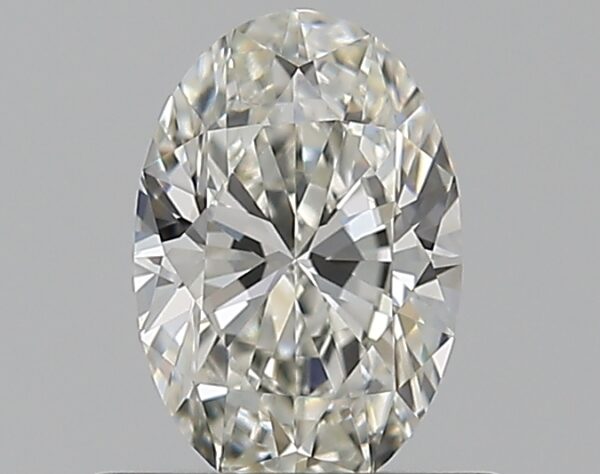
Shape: oval
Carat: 0.5
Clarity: VVS2
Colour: H
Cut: EX
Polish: EX
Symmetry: VG
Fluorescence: N
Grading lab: GIA
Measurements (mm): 6.54 x 4.35 x 2.69